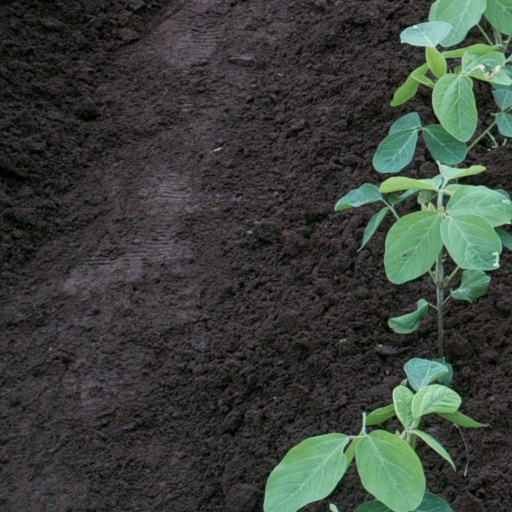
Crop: soybean